XPD

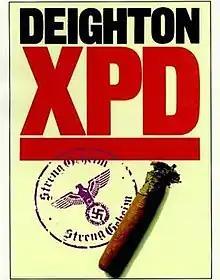
First edition hardbound cover image

XPD is a spy novel by Len Deighton, published in 1981, and set in 1979, roughly contemporaneous with the time it was written.